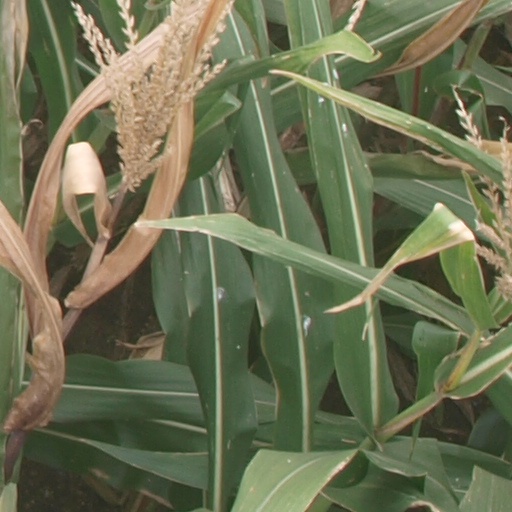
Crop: maize; corn